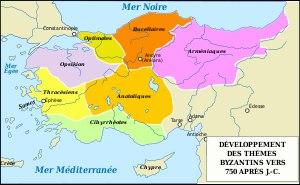
Les thèmes ont constitué des divisions administratives de l'Empire byzantin.
L’Empire byzantin ou Empire romain d'Orient désigne l'État apparu vers le IVᵉ siècle dans la partie orientale de l'Empire romain, au moment où celui-ci se divise progressivement en deux.
Un grand nombre de manuels militaires byzantins sont parvenus jusqu’à nous. Les plus anciens datent du VIᵉ siècle alors que les frontières de l’empire étaient menacées par les Slaves et les Avars. Ils se multiplient au Xᵉ siècle lorsque les Byzantins se lanceront à la conquête des Balkans en Europe et de l’Anatolie en Asie mineure. Ils deviennent moins fréquents à partir du XIᵉ siècle et, bien que certains témoignages permettent de croire qu’ils étaient encore rédigés à l’époque paléologienne, une seule exception est parvenue jusqu’à nous.
663 : assassinat d'Ali. Début du règne de la dynastie omeyyade à Damas. La prise du pouvoir par Muʿawiya, fils d’Abû Sufyân ibn Harb, ancien chef des Mecquois hostiles au Prophète, marque la victoire décisive de l’aristocratie quraychite sur les compagnons du prophète. Dans un empire régit par une religion où rien ne distingue le pouvoir spirituel du pouvoir temporel, il doit fixer les attributions du califat. Son pouvoir s’appuie sur la tradition arabe où le chef de tribu est choisi par le conseil des Anciens qui partage le pouvoir avec lui, sur la tradition byzantine ou perse où le souverain dispose d’un pouvoir absolu d’essence divine et sur la loi coranique qui donne des indications sur la manière de gouverner et d’obéir. Le calife omeyyade est « Khalifat Allah » et Amir al Muminin. Le califat prend surtout l’allure d’une monarchie militaire inspirée de l’exemple byzantin.
Les régions historiques de Turquie sont les anciens découpages de l'actuel territoire de la Turquie. Le pays a connu six principaux découpages régionaux successifs, chacun ayant évolué au cours du temps :
Le Pont est une région historique actuellement située dans le territoire de la Turquie et, selon les limites que lui accordent certains, de la Géorgie. Sa ville principale est, historiquement Trabzon, aussi connue sous le nom de Trébizonde ou de Trapézonte, mais Samsun en est aujourd'hui la plus peuplée avec plus de 700 000 habitants. Ce territoire fut colonisé par les Grecs venus d'Ionie dès l'époque archaïque et demeura ainsi un foyer isolé de la culture hellénique sous une forme allogène jusque bien après la conquête turque du milieu du XVᵉ siècle. La région fut le centre de deux puissants États au cours de l'histoire : le Royaume du Pont et l'Empire de Trébizonde. Malgré un intense processus de turquisation depuis l'instauration de la république en Turquie par Mustafa Kemal Atatürk, cette région peut encore être considérée aujourd'hui comme le territoire au particularisme le plus marqué du pays, après le Kurdistan.
Constant II ou Héraclius Constantin, fils de Constantin III et de Gregoria Anastasia, est un empereur byzantin de 641 à 668.
L’histoire de l'Anatolie englobe le passé de toute la région désignée sous le nom d’Anatolie, aussi connue sous le nom d’Asie Mineure et considérée comme l’extension la plus occidentale de l’Asie de l'Ouest. Géographiquement, elle comprend la plus grande partie de la Turquie moderne, depuis la mer Égée jusqu’aux montagnes de la frontière arménienne à l'est et de la mer Noire au nord jusqu’aux monts Taurus au sud.
L'armée byzantine était le corps militaire principal des forces armées byzantines, servant côte à côte avec la marine byzantine. Descendante directe des légions et de la marine romaine de l'ancien Empire romain, l'armée byzantine maintint un niveau similaire de discipline, de prouesse stratégique et d'organisation. Pour une grande part de son histoire, l'armée byzantine fut la plus puissante et la plus performante force militaire de toute l'Europe. La tactique militaire byzantine commença à évoluer de manière autonome après la chute de l'Empire romain d'Occident et la disparition des légions romaines.